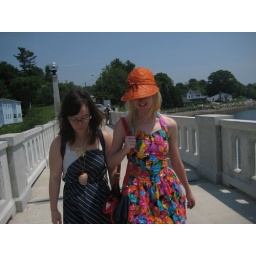
walking over water